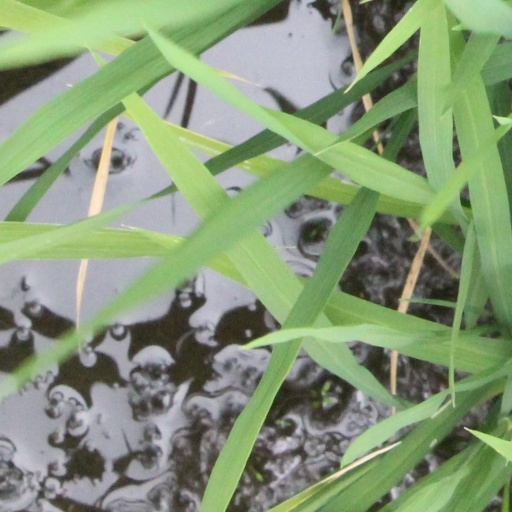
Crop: rice